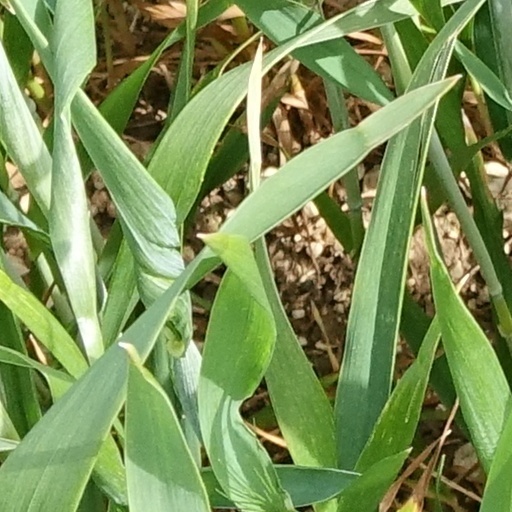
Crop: wheat